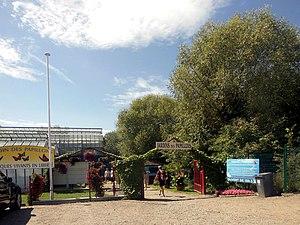
Entrée du parc des papillons à Hunawihr
Hunawihr est une commune française, située dans le département du Haut-Rhin, en région Grand Est.